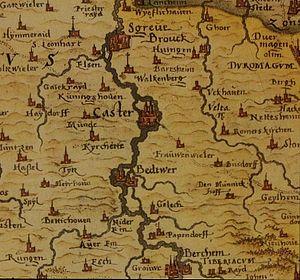
L’Erft est un affluent du Rhin par le sud-ouest, long de 107 km. Il se situe en totalité dans la région de Rhénanie-du-Nord-Westphalie. Ce cours d'eau, très artificialisé à la suite des rejets des eaux d'exhaure des mines de lignite, et envahi par des espèces exogènes en provenance de la vallée du Rhin, fait depuis 1975 l'objet de mesures de renaturation considérables.